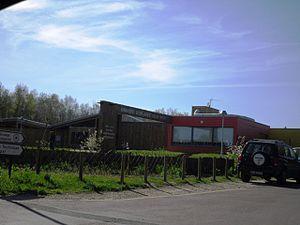
École maternelle Jean Ferrat de Longpont-sur-Orge
Longpont-sur-Orge est une commune française située à vingt-cinq kilomètres au sud-ouest de Paris dans le département de l’Essonne en région Île-de-France. Elle est le siège du doyenné de Montlhéry-Longpont.